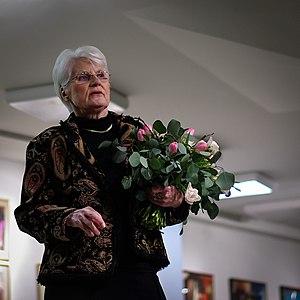
Džemma Lija Skulme, née le 20 septembre 1925 à Riga – morte le 9 novembre 2019 dans la même ville, est une peintre lettone. Elle a joué un rôle important dans le développement de l’art et la vie publique de son pays dans la seconde moitié du XXᵉ siècle.